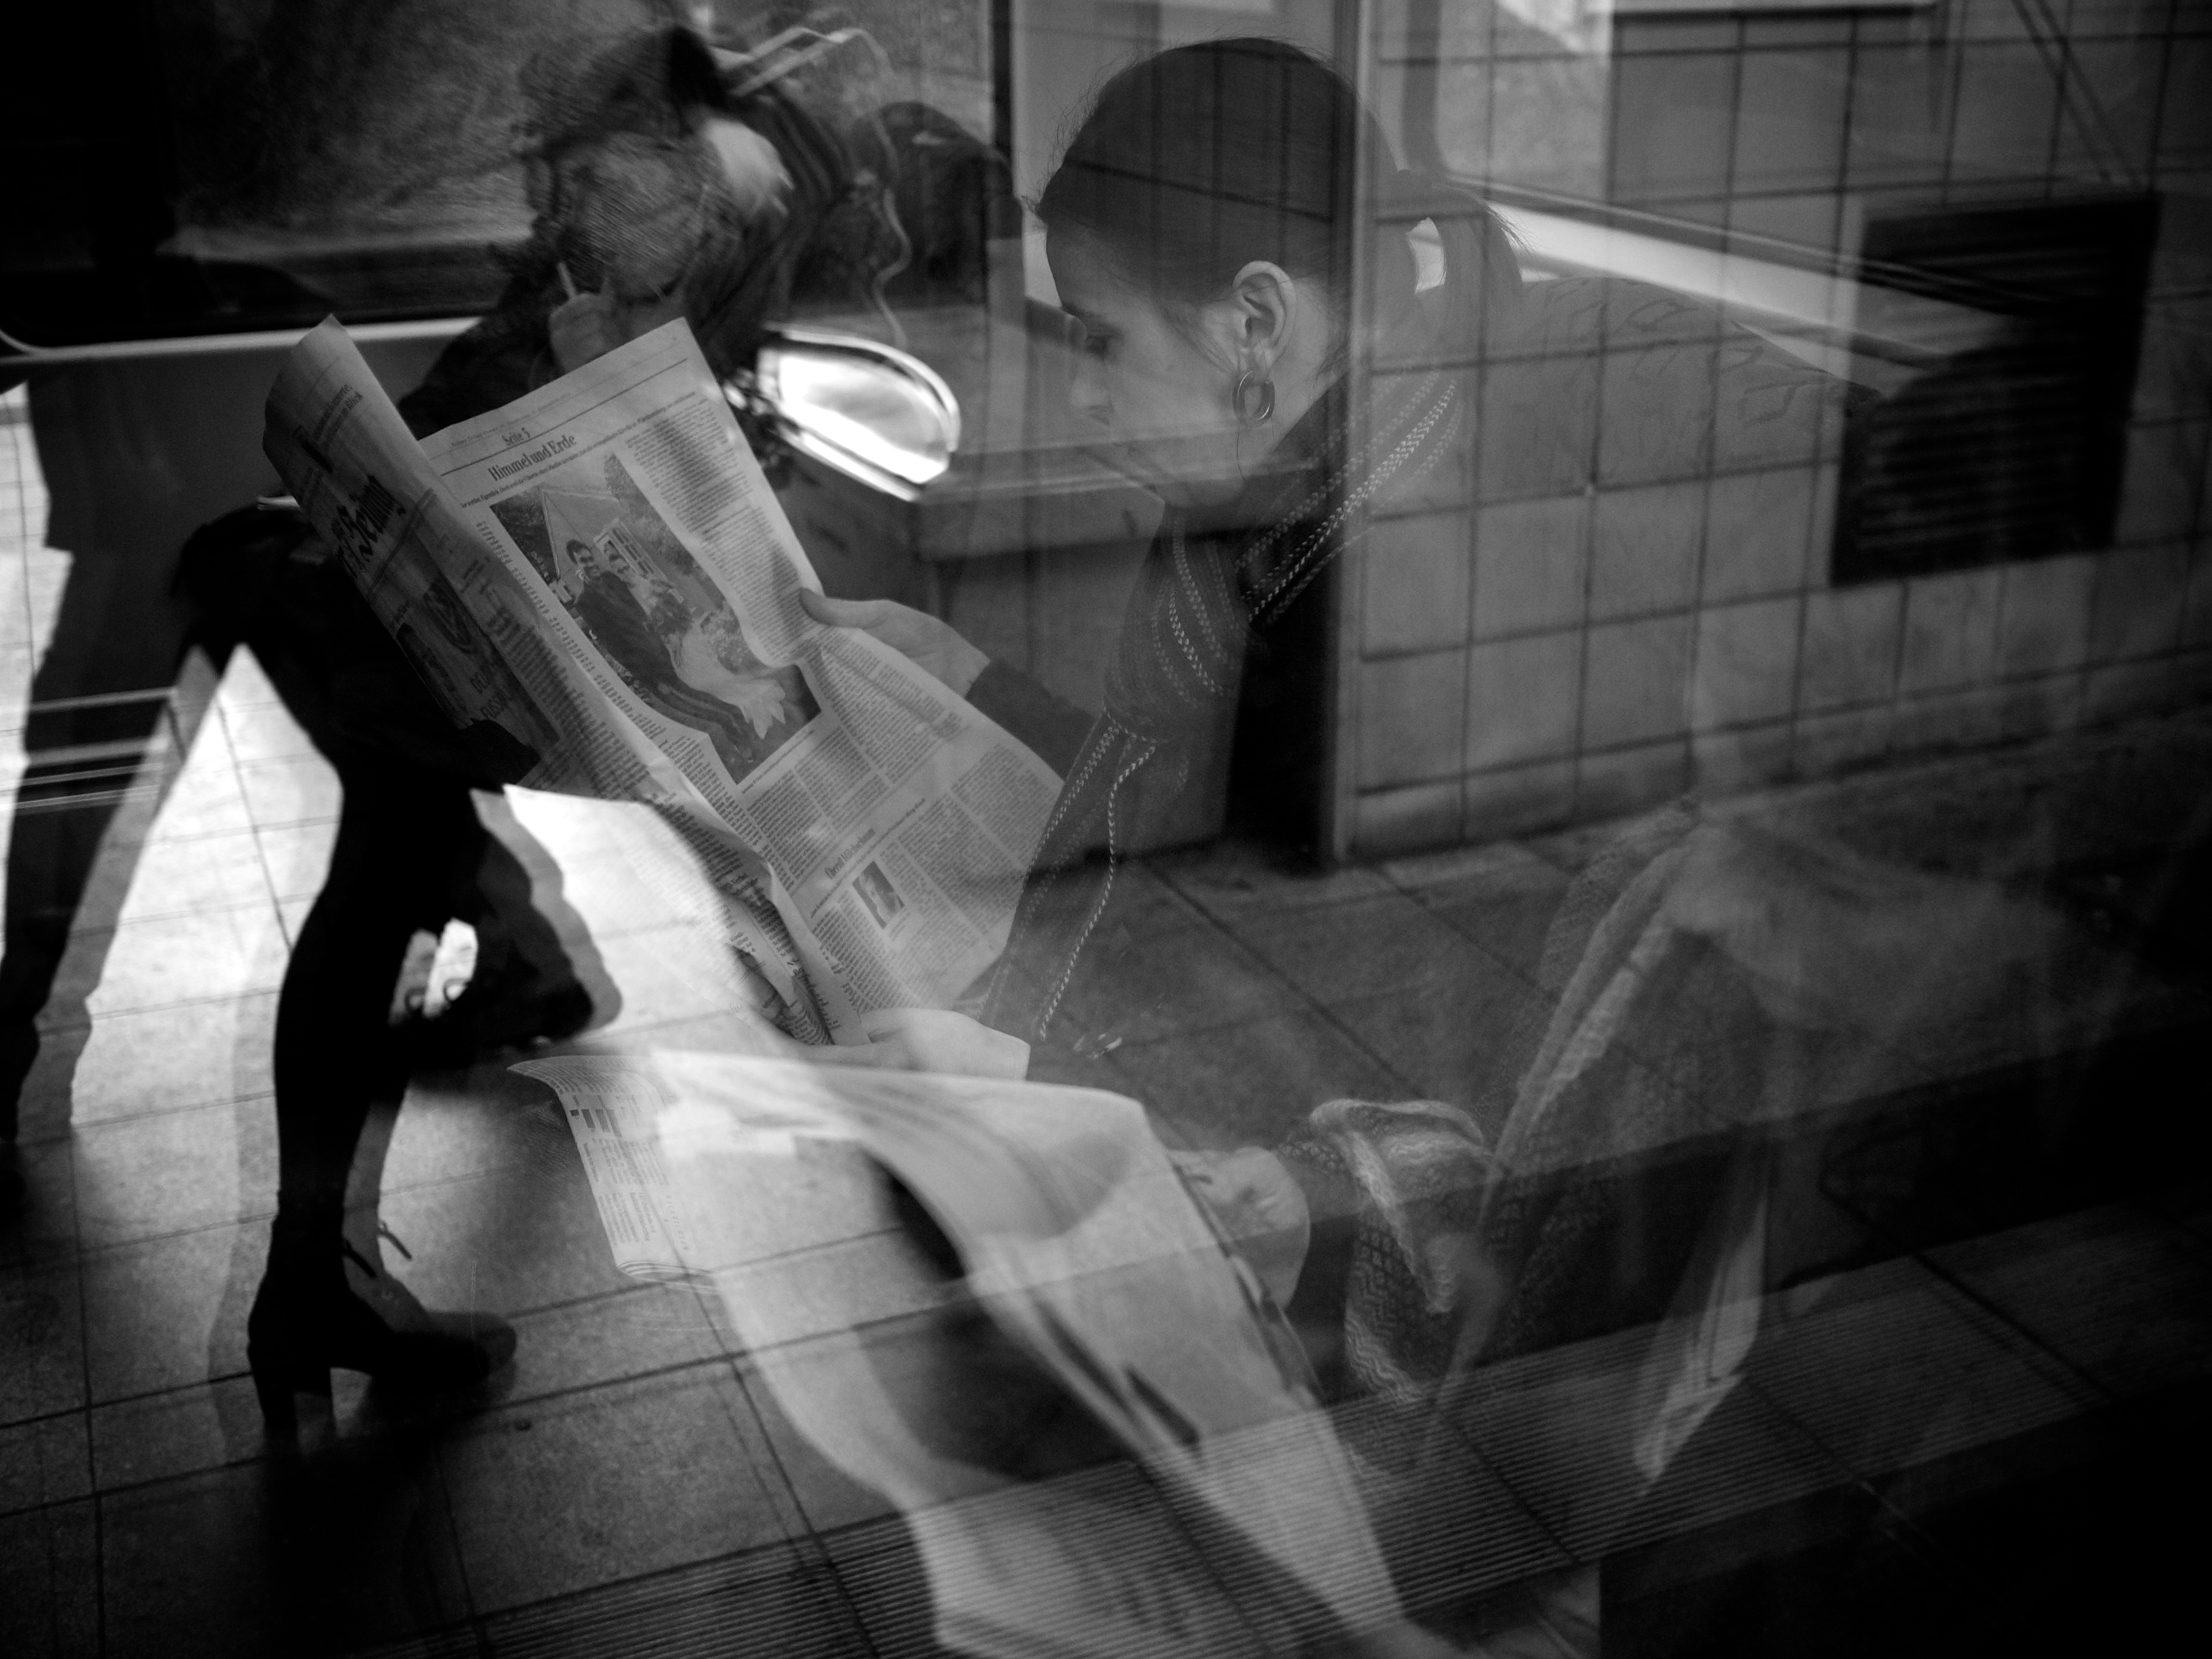
black and white, white, street, photography, ebook, sitting, training, darkness, black, monochrome, streetphotography, flickr, thomas, video, olympus, photograph, snapshot, omd, fuji, leica, monochrom, leuthard, hcb, thomasleuthard, monochrome photography, film noir, human positions